Travelling Market

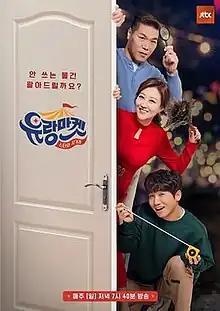
Promotional Poster

Travelling Market is a South Korean television program hosted by Seo Jang-hoon, Jang Yoon-jeong and Yoo Se-yoon. It aired on JTBC every Sunday at 19:40 (KST), from February 16 to August 9, 2020.